Oxford Symposium on Food and Cookery

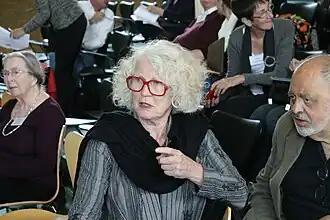
Barbara Wheaton (left), Caroline Conran and Sami Zubaida at a recent Symposium

From 1990 onwards conferences were held in September of each year. The theme for 1990 was "Fasts and Feasts", and plenary sessions were addressed by Astri Riddervold, Bjorn Fjellheim and Marit Ekne Ruud. Historian Phyllis Pray Bober spoke on "The Black or Hell Banquet", a kind of "jeu d'esprit" arranged by the emperor Domitian, by Grimod de La Reynière and others through history. Robert Chenciner argued that the barbecue depicted on the Bayeux Tapestry proved that the tapestry was not an 11th-century artefact: the argument rested on "not entirely firm grounds" according to Paul Levy. At the 1991 symposium, on the theme of "Public Eating", the plenary paper, "Utility and Symbol in Public Eating", was given by Sami Zubaida. Richard Hosking spoke on "Pavement Food, Packed Meals and Picnics in Japan", Doreen Fernandez on "Balut to Barbecue: Philippine Street Food", Robert A. Leonard on "Food, Drink and Swahili Public Space", Barbara Wheaton on "Expositions universelles" and Sharon Hudgins on "The Beer Taverns of Prague". The published volume of the 1992 symposium is entitled "Spicing Up the Palate". Aromatics that were discussed included silphium (Alice Arndt), rosewater (Helen Saberi), chocolate (Sophie Coe and Alice Wooledge Salmon), mastic (Rena Salaman and Nevin Halici) and annatto (Elisabeth Lambert Ortiz). Margaret Visser spoke on moretum, likening it to "ancient Roman pesto", while Loret Lee discussed flavour water or "lu sui", a flavouring prominent in Chinese cuisine. "Look and Feel" was the subject of the 1993 symposium.